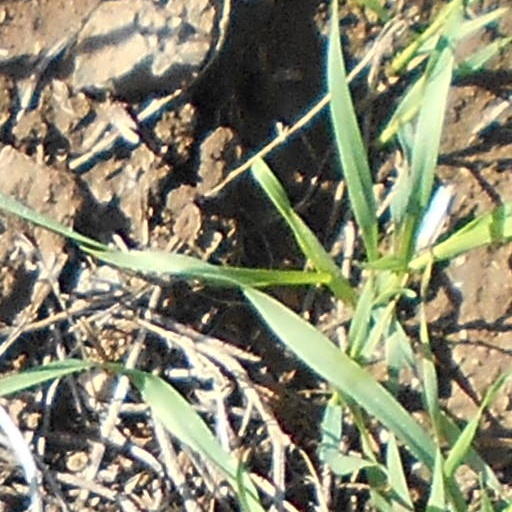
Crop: wheat